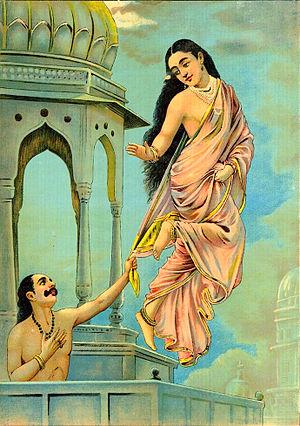
L'histoire du Bouvier et de la Tisserande est l'une des quatre grandes légendes du folklore chinois, avec celle de Meng Jiangnü, celle de Serpent blanc et celle de Liang Shanbo et Zhu Yingtai. Le Bouvier est en chinois Niulang et la Tisserande Zhinü.
Urvashi est un personnage de la mythologie hindoue. C'est une nymphe céleste à la cour d'Indra ainsi que la plus belle et la plus connue des apsaras.